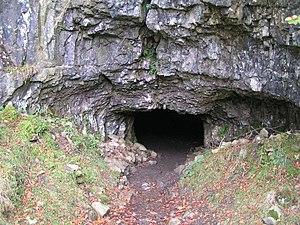
Gragareth est un sommet du Royaume-Uni culminant à 628 mètres d'altitude dans la chaîne des Pennines, dans le comté du Lancashire, dont il est le point culminant, dans le Nord de l'Angleterre. Il fait partie du parc national des Yorkshire Dales. Les versants de la montagne sont parcourus de nombreux murs en pierre sèche, marquant des limites de paroisses voire de comtés, avec le proche Yorkshire du Nord. Si la montagne est accessible en randonnée pédestre, elle fait aussi l'attrait des spéléologues en raison de ses nombreuses cavités.